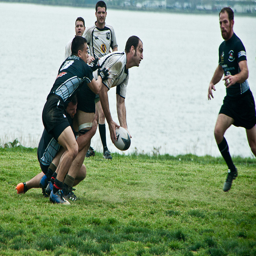
Soccer players ganging up on another player during a game.
Some men who are playing rugby together by a lake.
two guys grabbing on another man with the ball during a rugby game
A group of men play soccer in a grassy field by the water.
A man getting tackled by two other men.